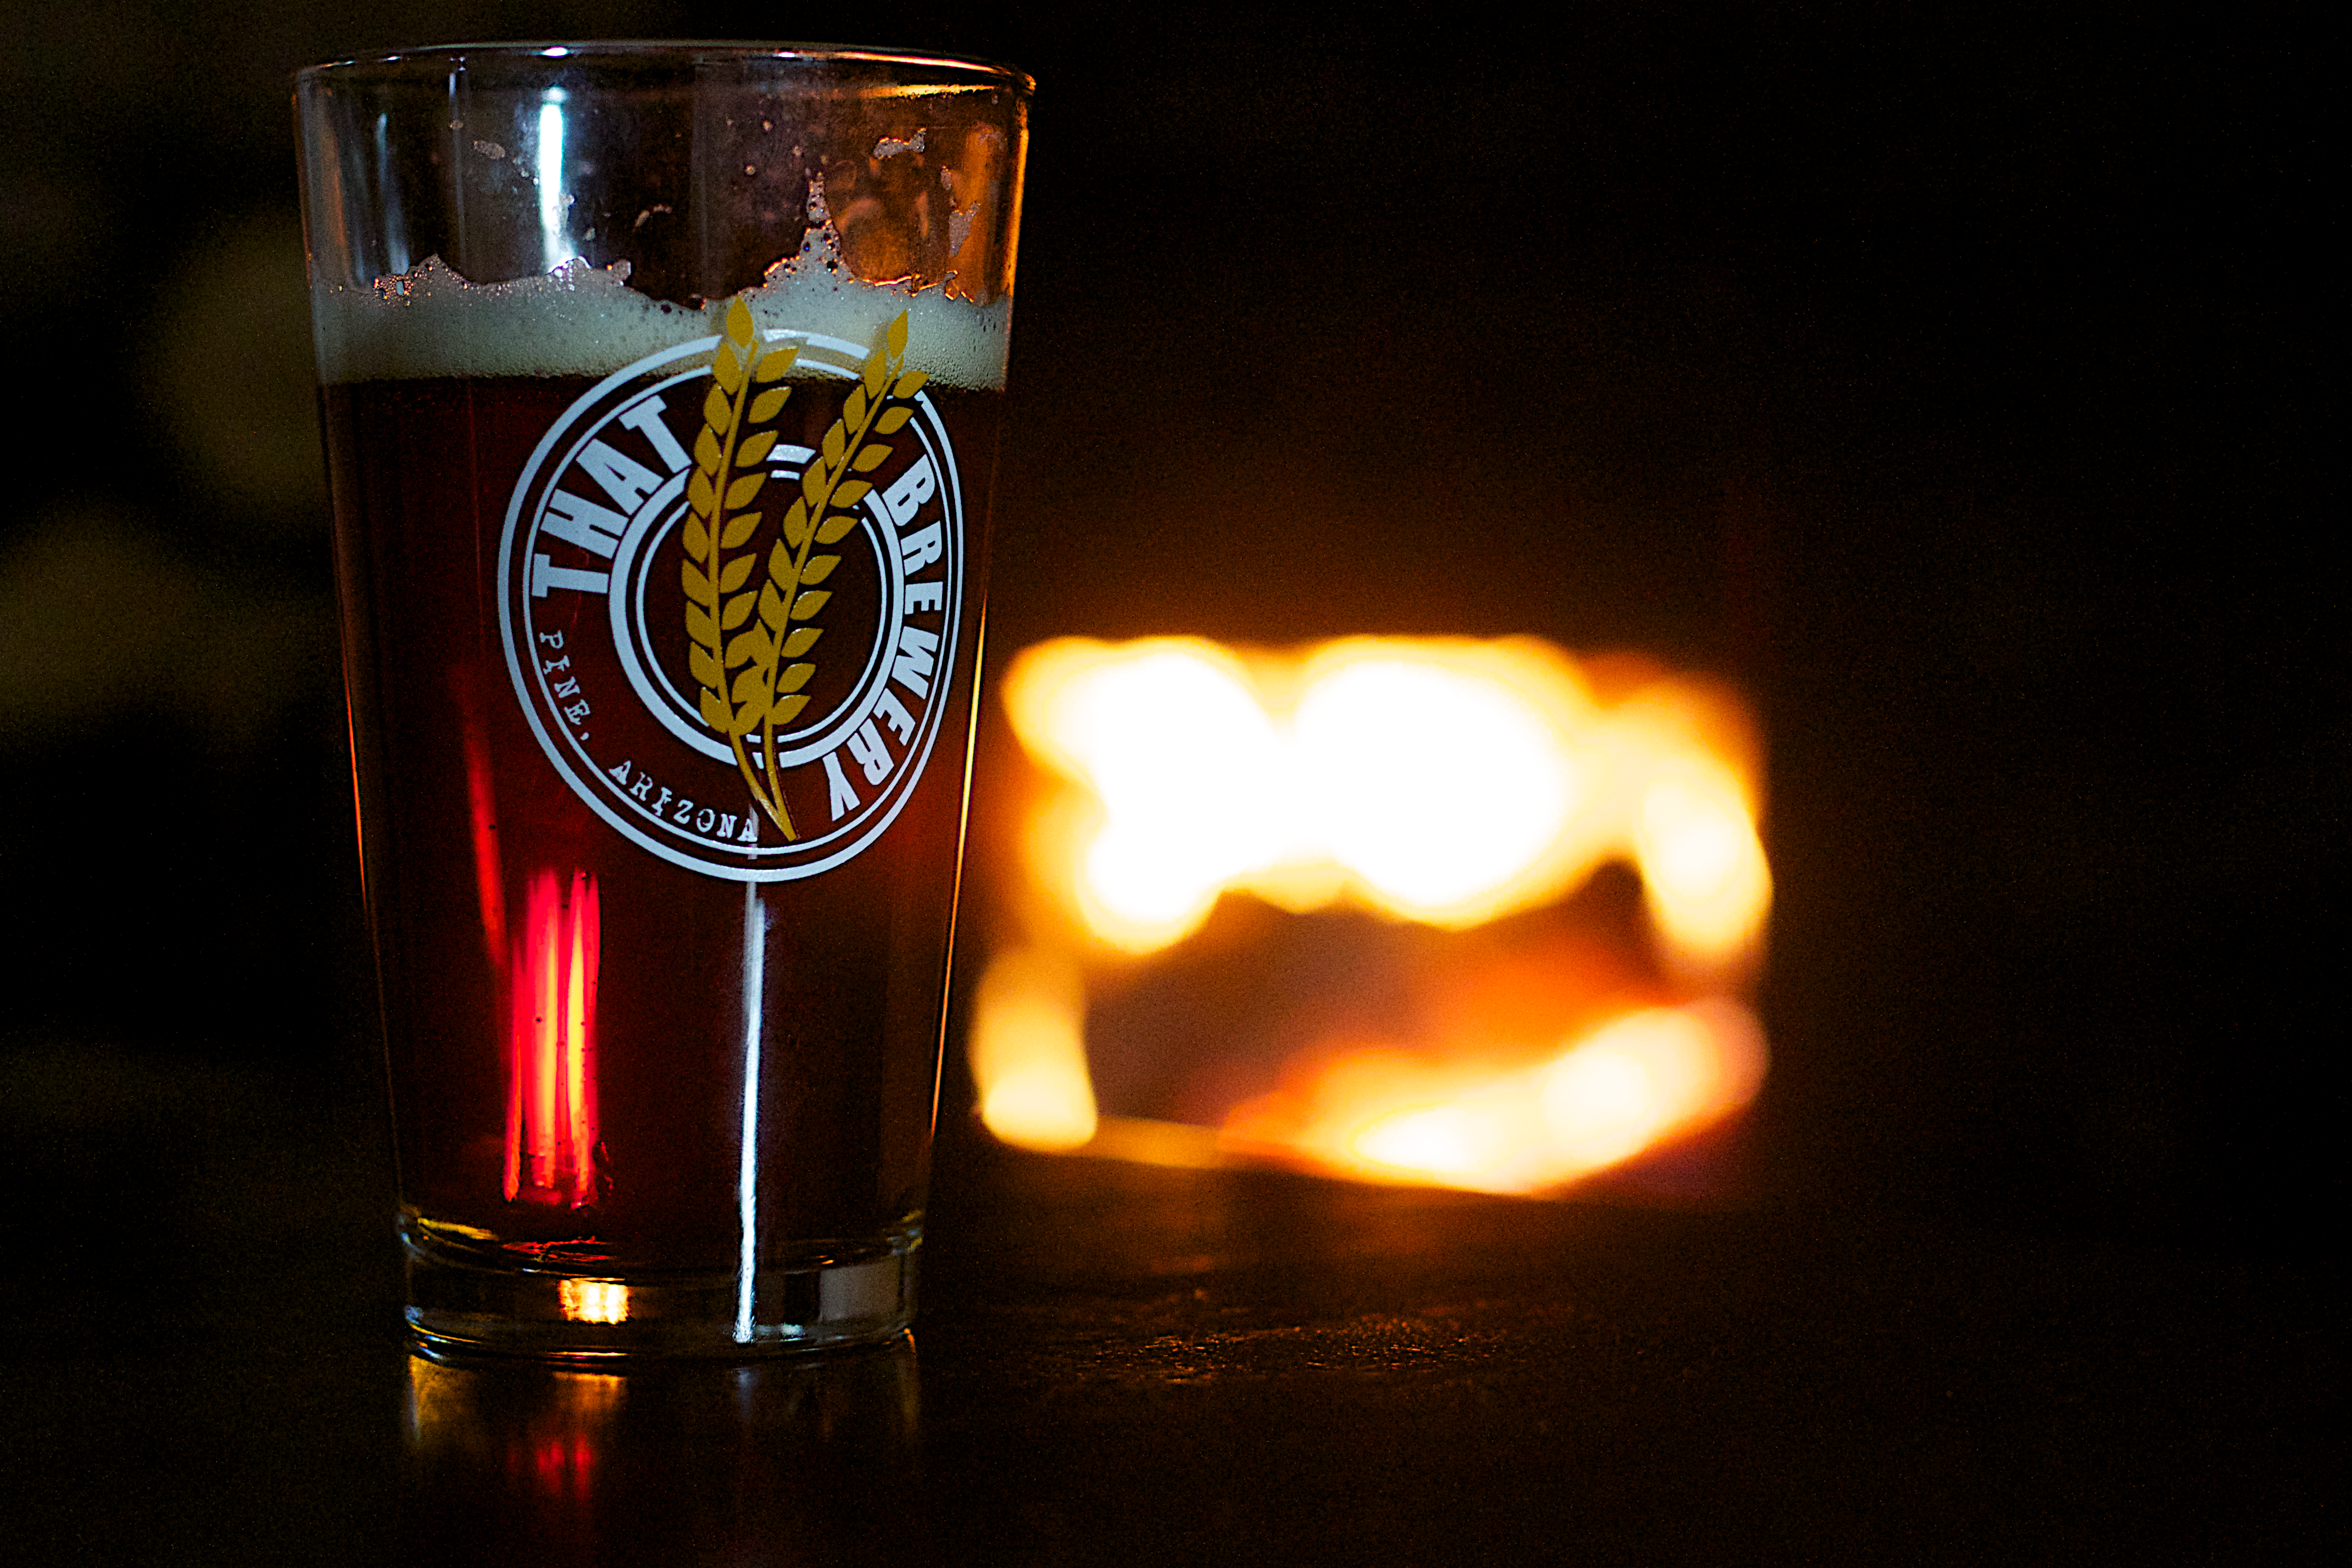
beer, cool image, cool photo, i, thatbrewery